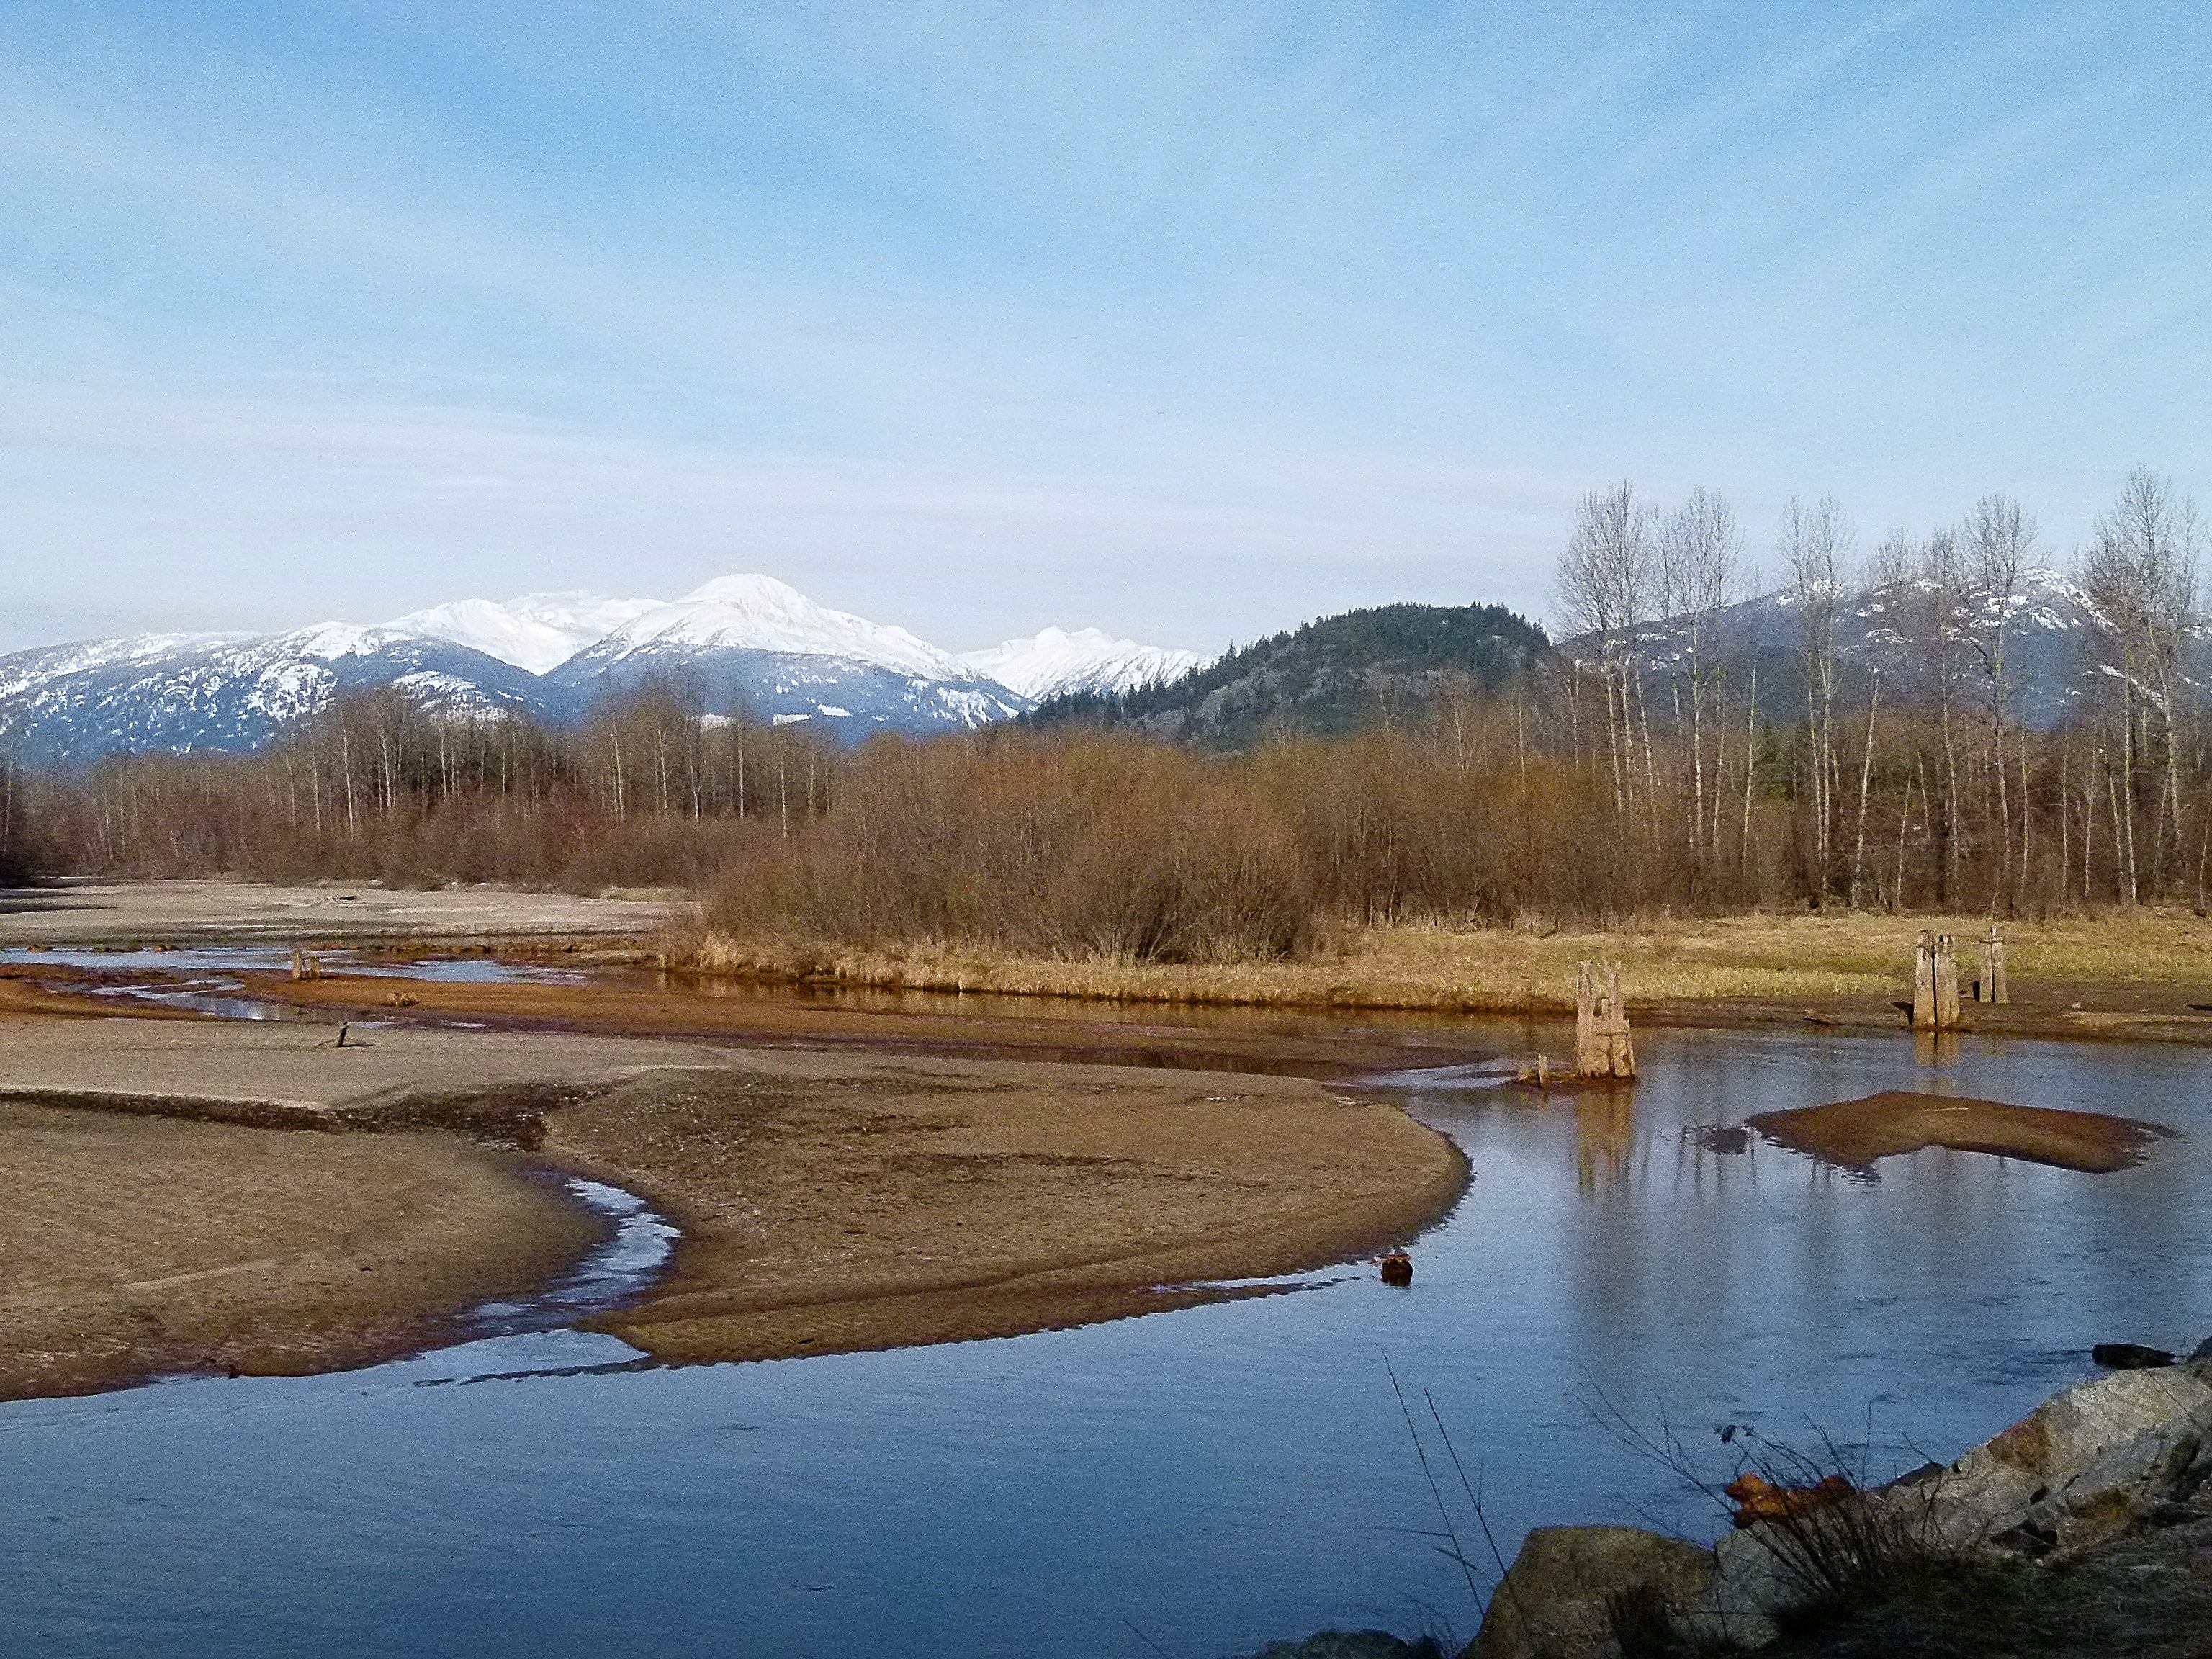
landscape, water, nature, marsh, wilderness, mountain, snow, lake, river, pond, reflection, scenery, alpine, reservoir, bank, mountains, canada, wetland, springtime, loch, marshland, natural environment, pemberton, britsh columbia, birkenhead river